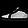
Label: Sneaker